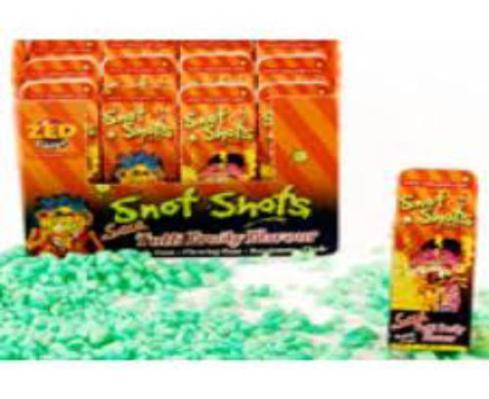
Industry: Food